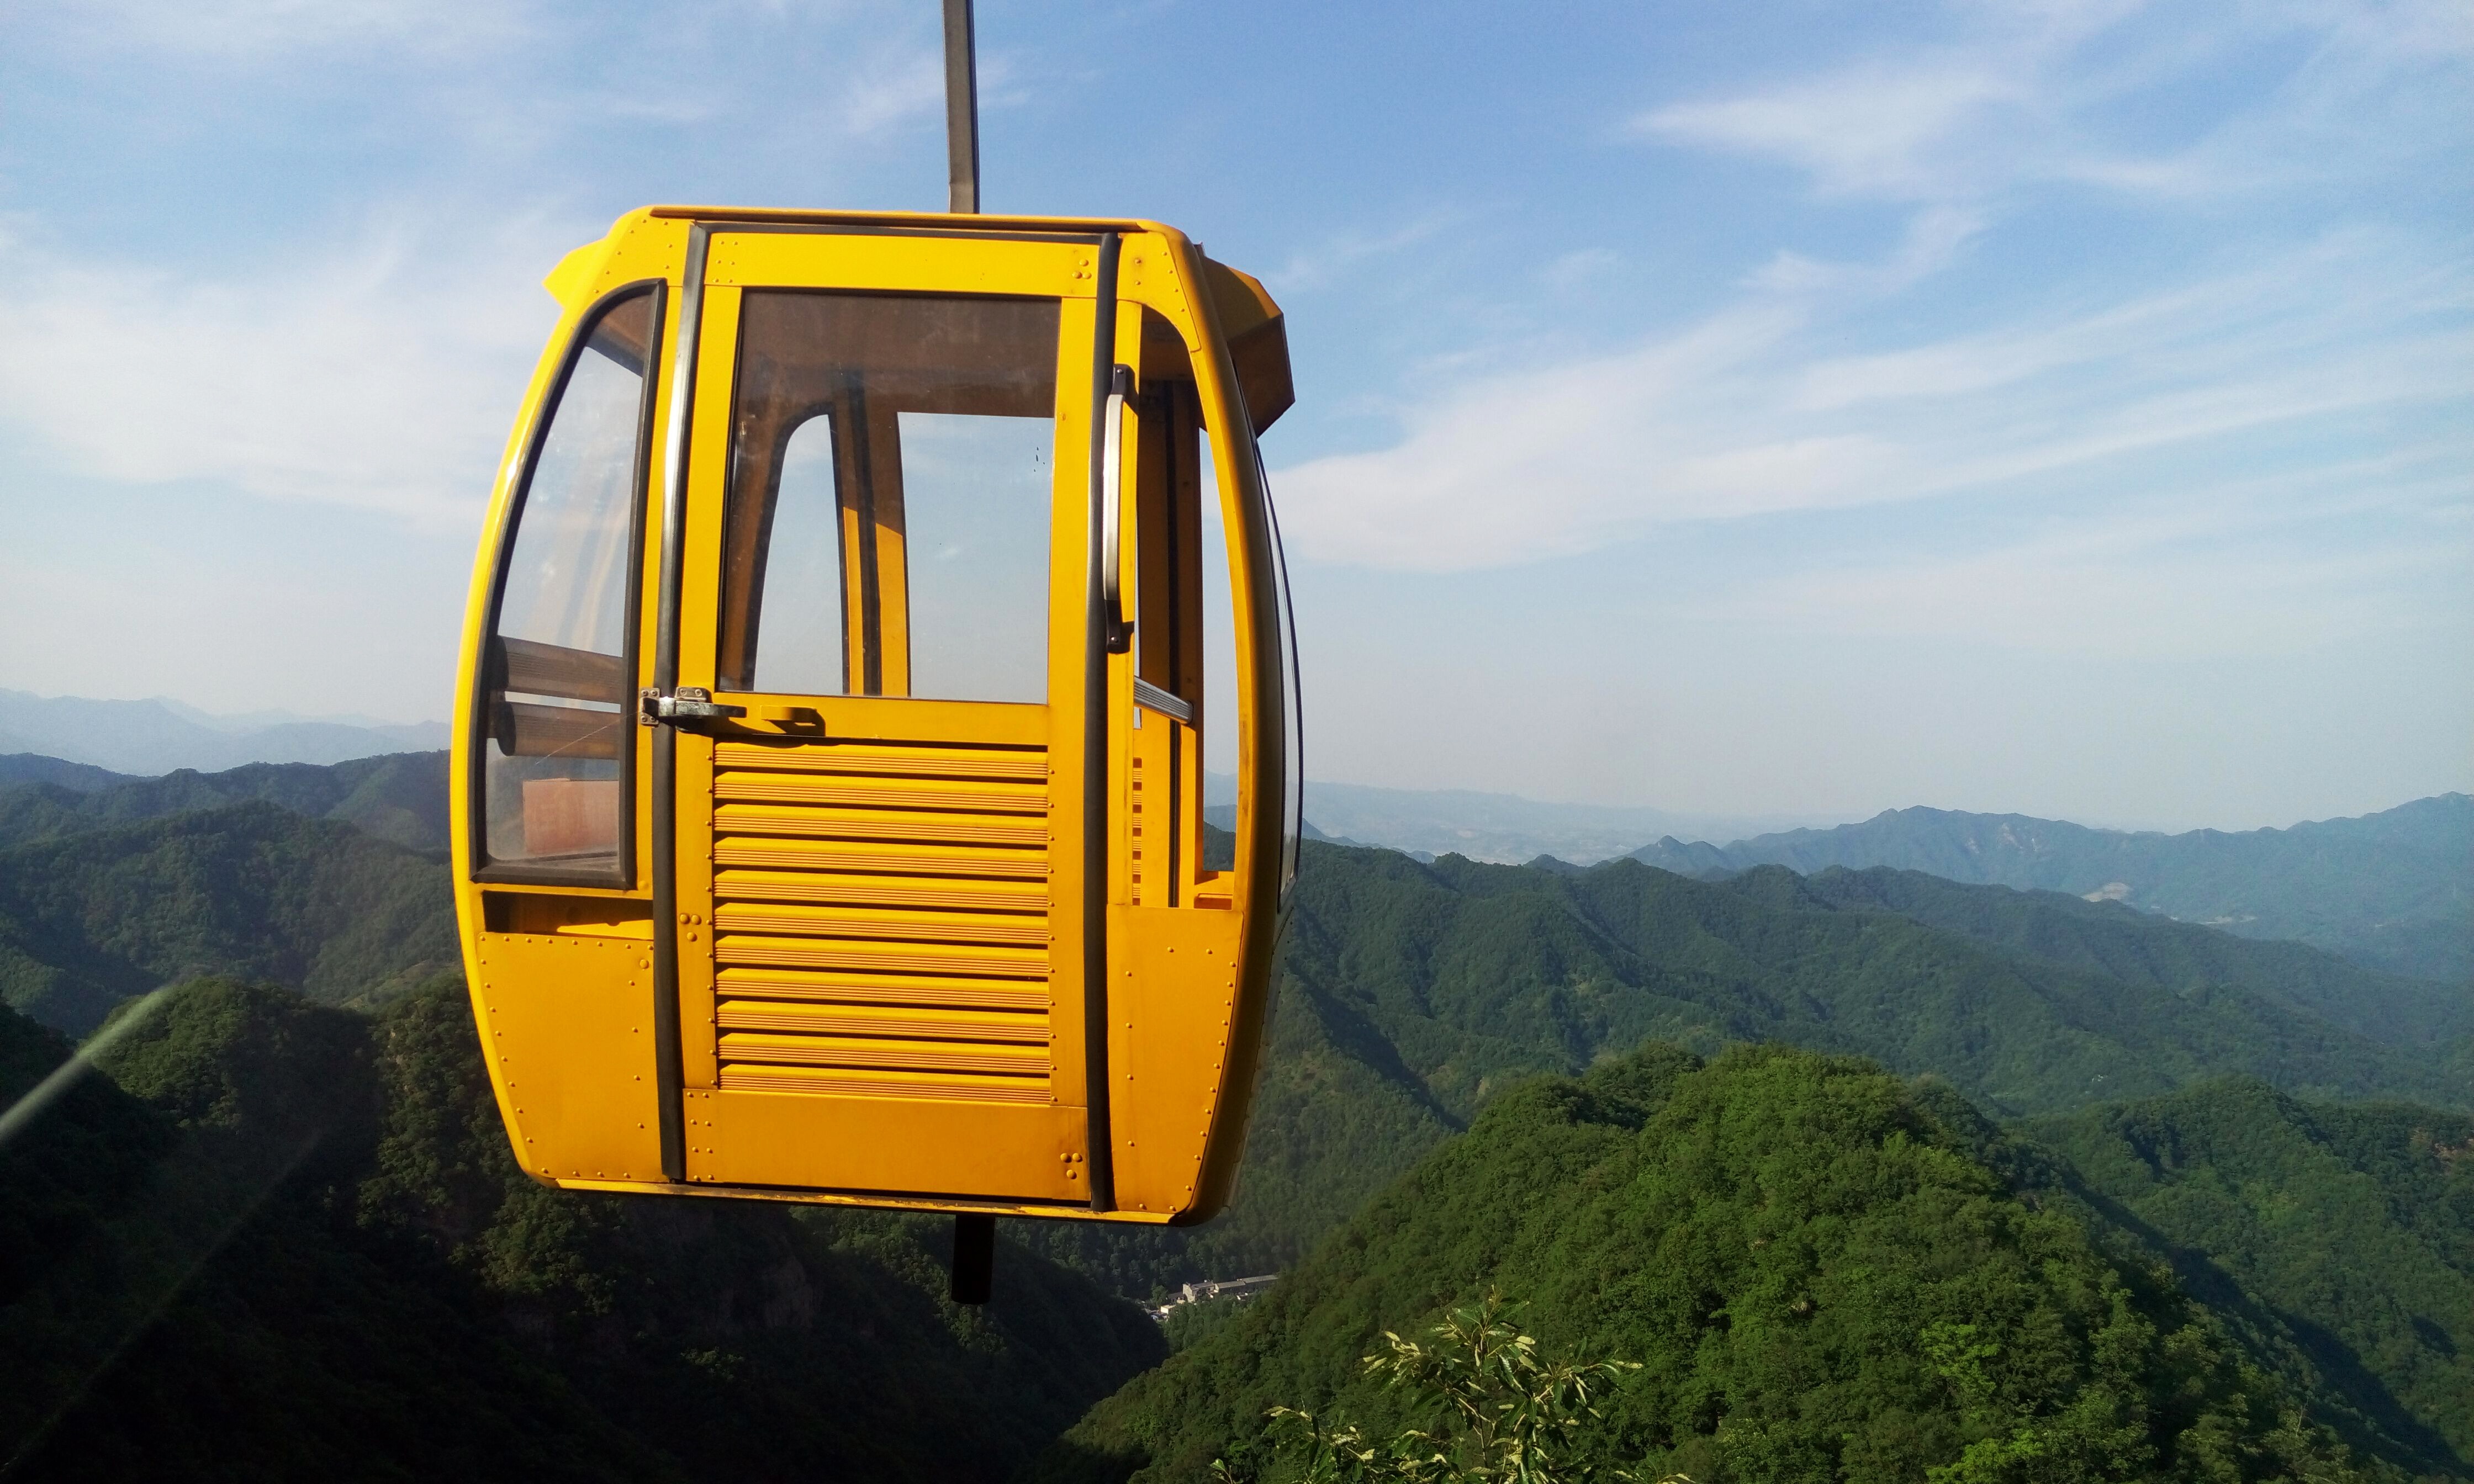
mountain, mountain range, transport, vehicle, yellow, tourism, cable car, ecology, ropeway, distant hills